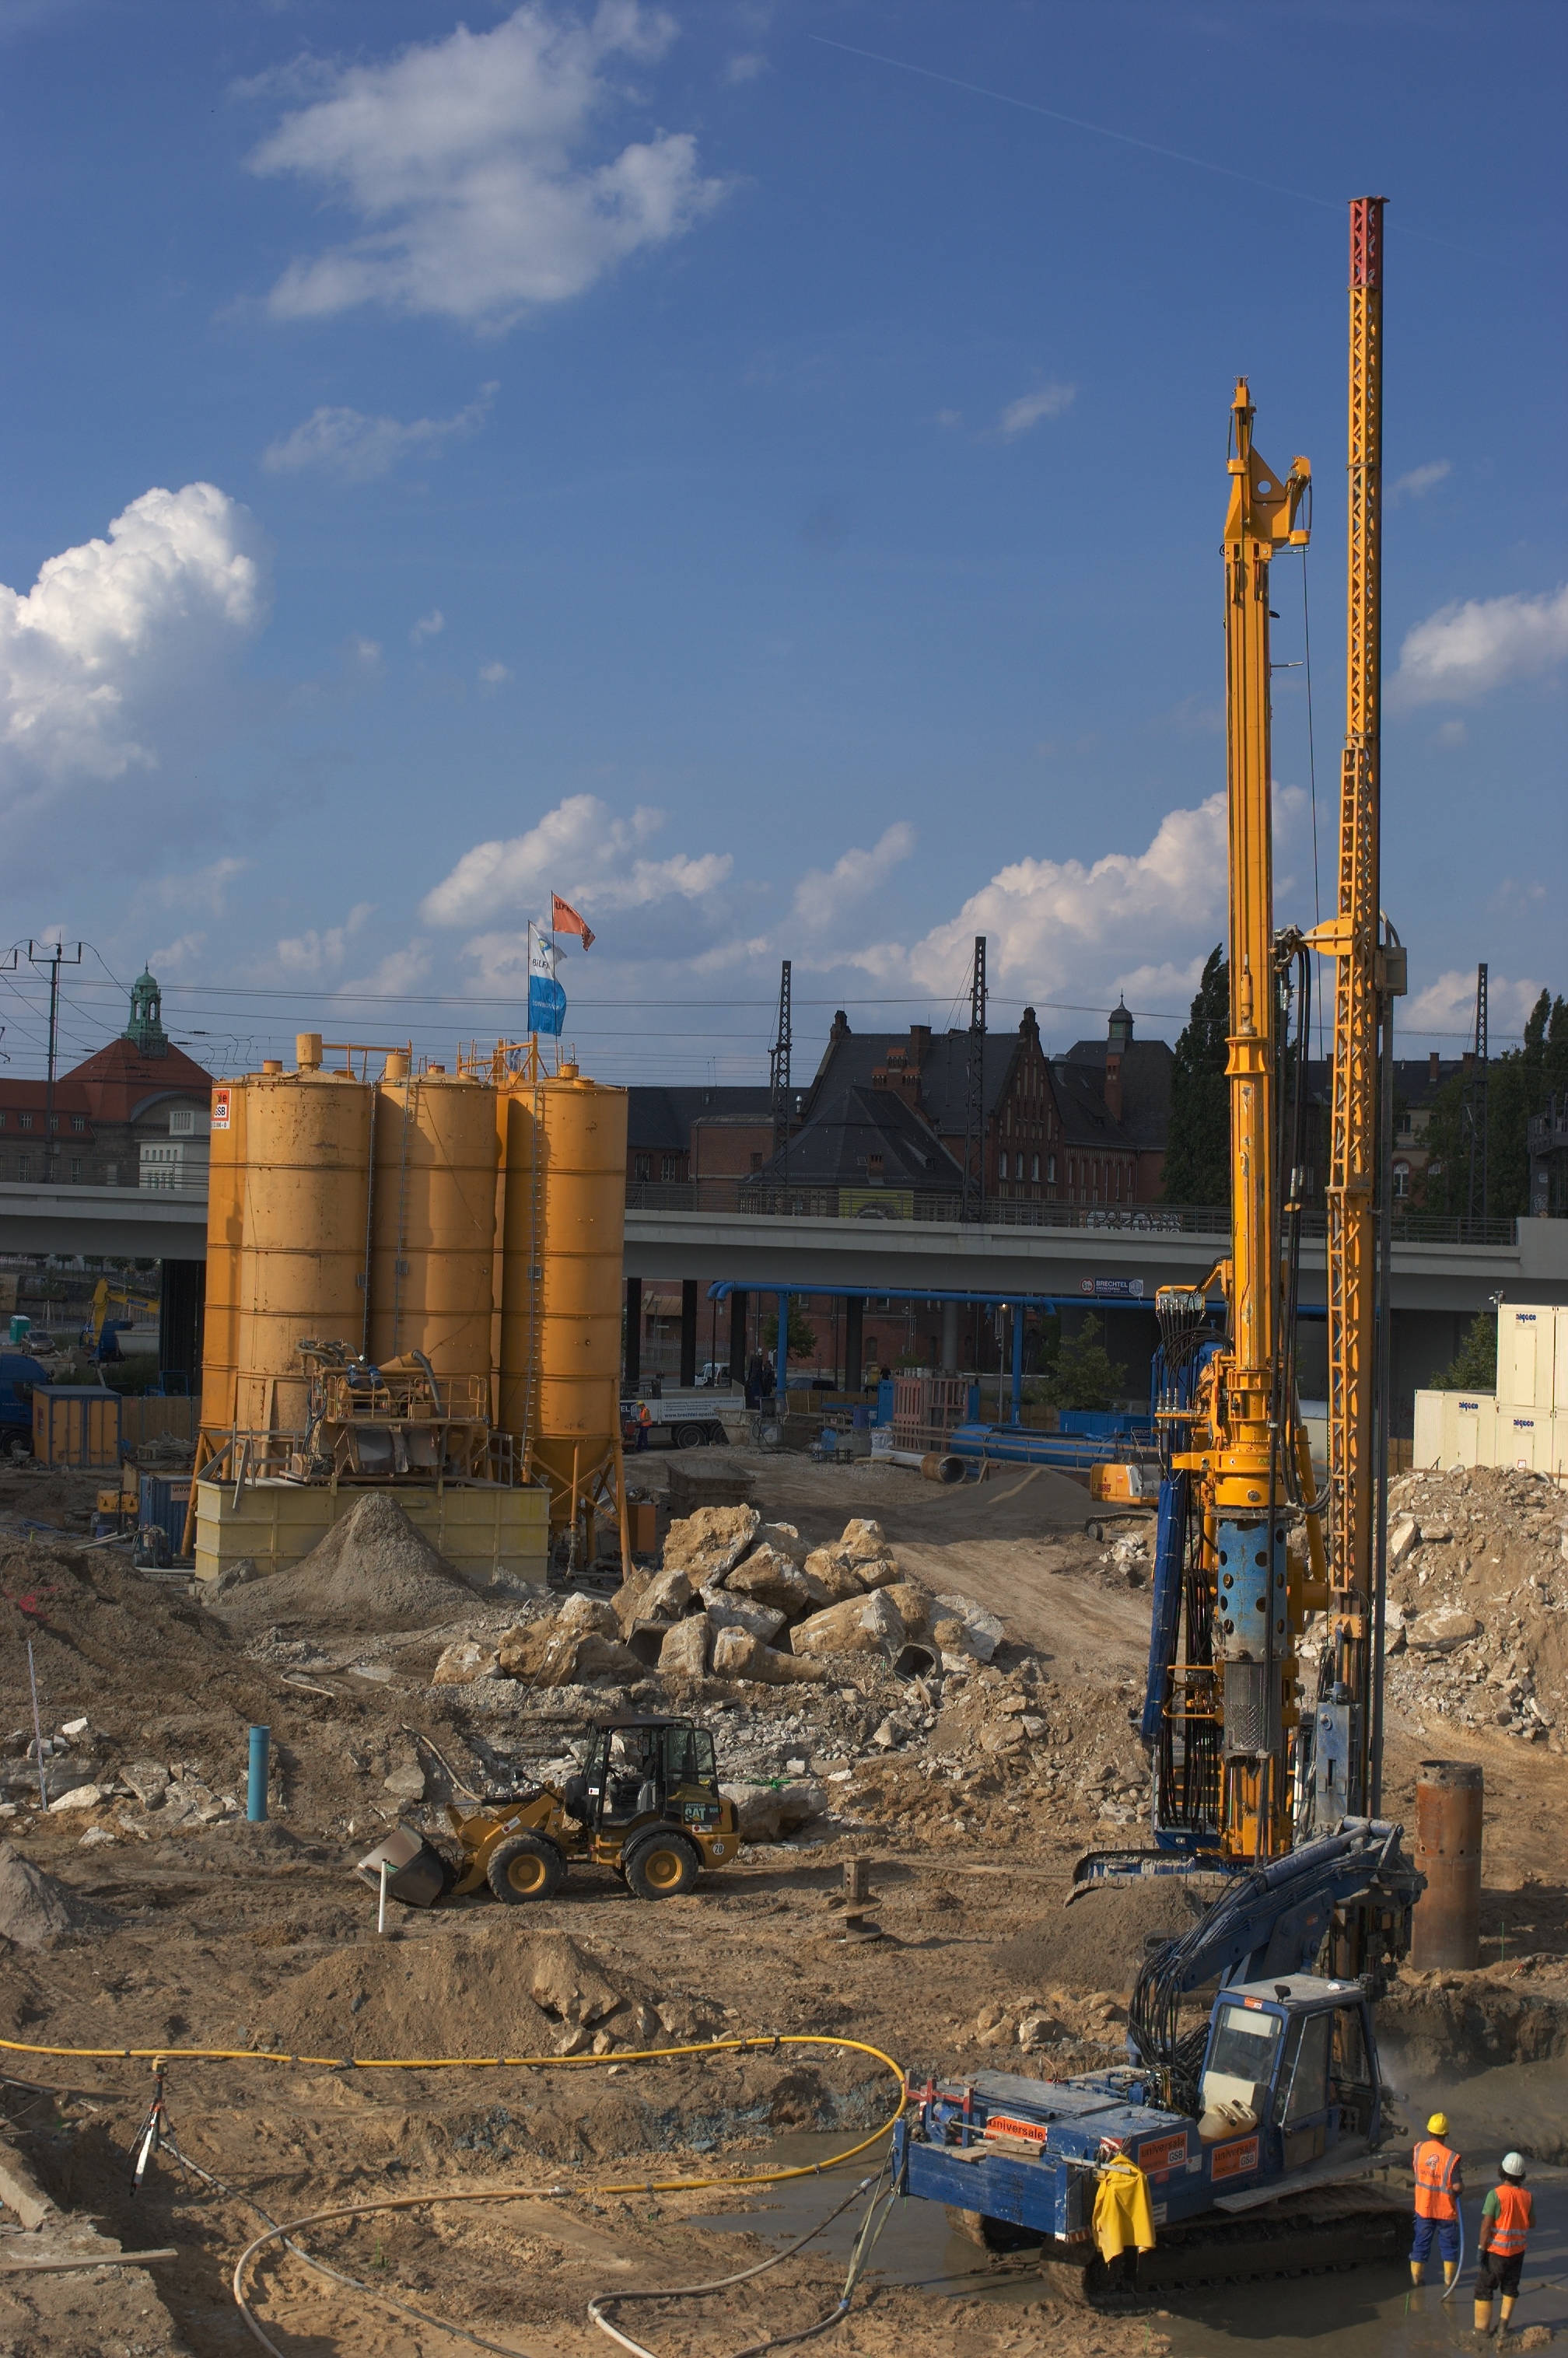
construction, vehicle, industry, 2013, 35mm, rawtherapee, germany, deutschland, berlin, pentax, demolition, lenstagged, steffenzahn, f24, 35mmf24, k100d, justpentax, smcpentaxda35mmf24al, pentaxda35mmf24al, smcpentaxda12435mmal, smcpdal35mmf24al, iamflickr, construction equipment